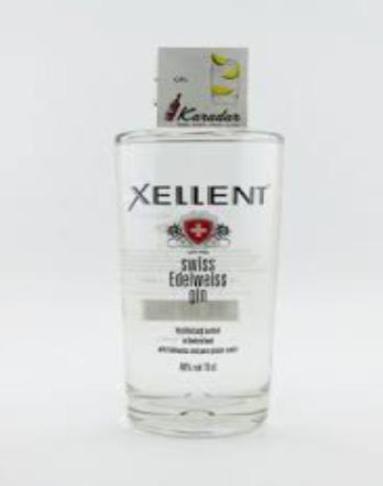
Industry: Necessities